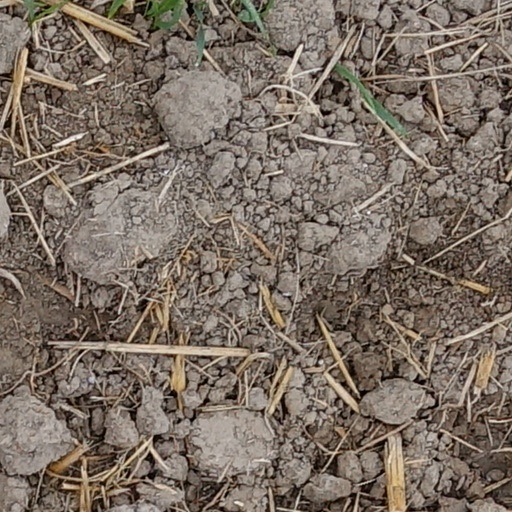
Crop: wheat